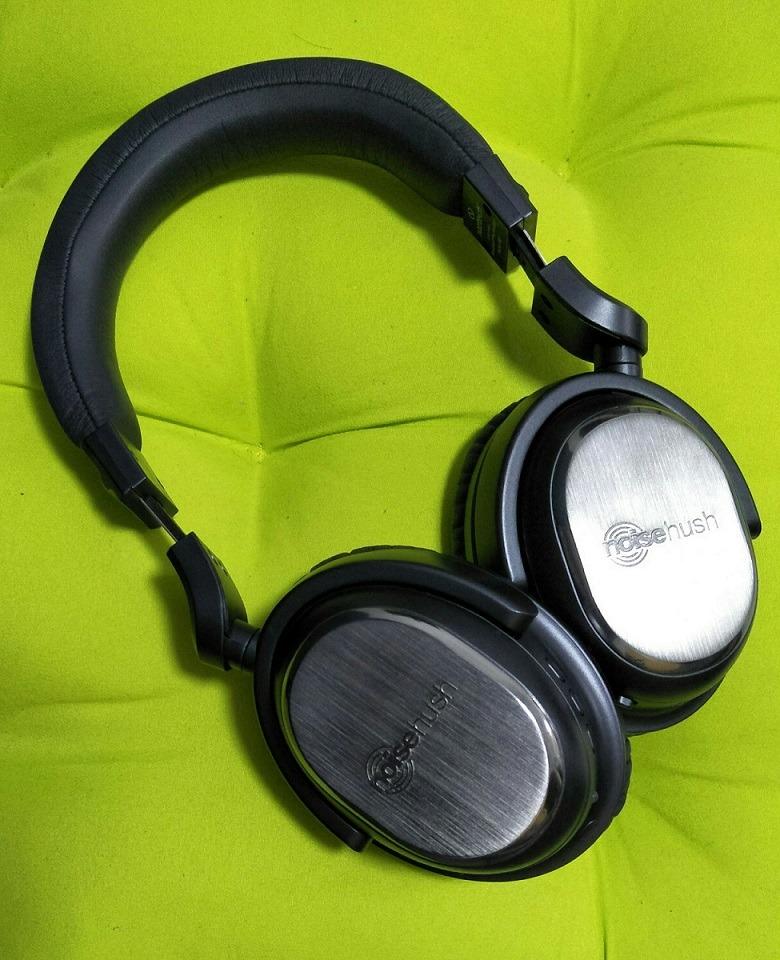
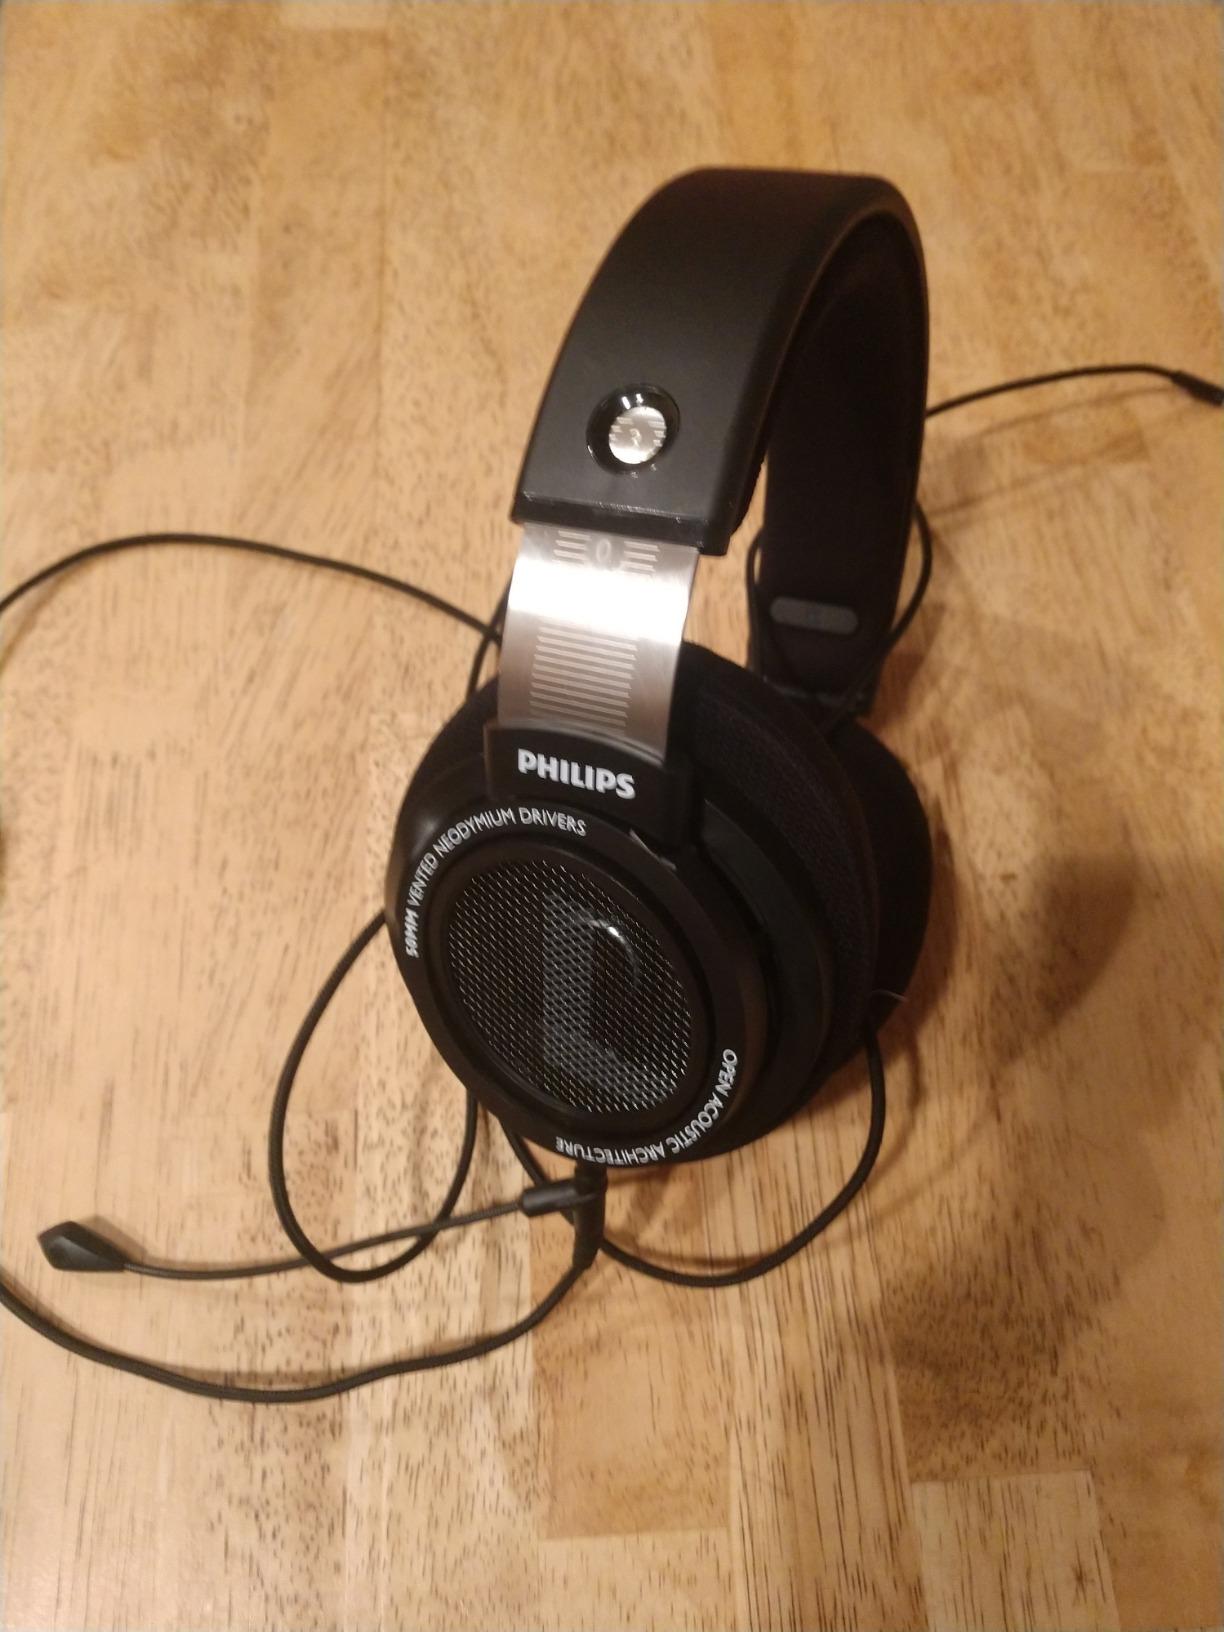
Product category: headphones
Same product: no